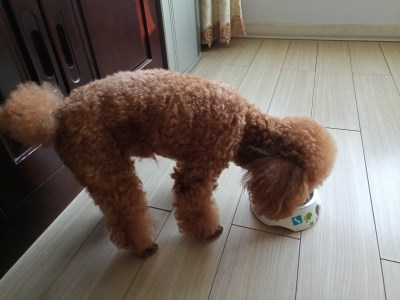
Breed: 7449-n000128-teddy